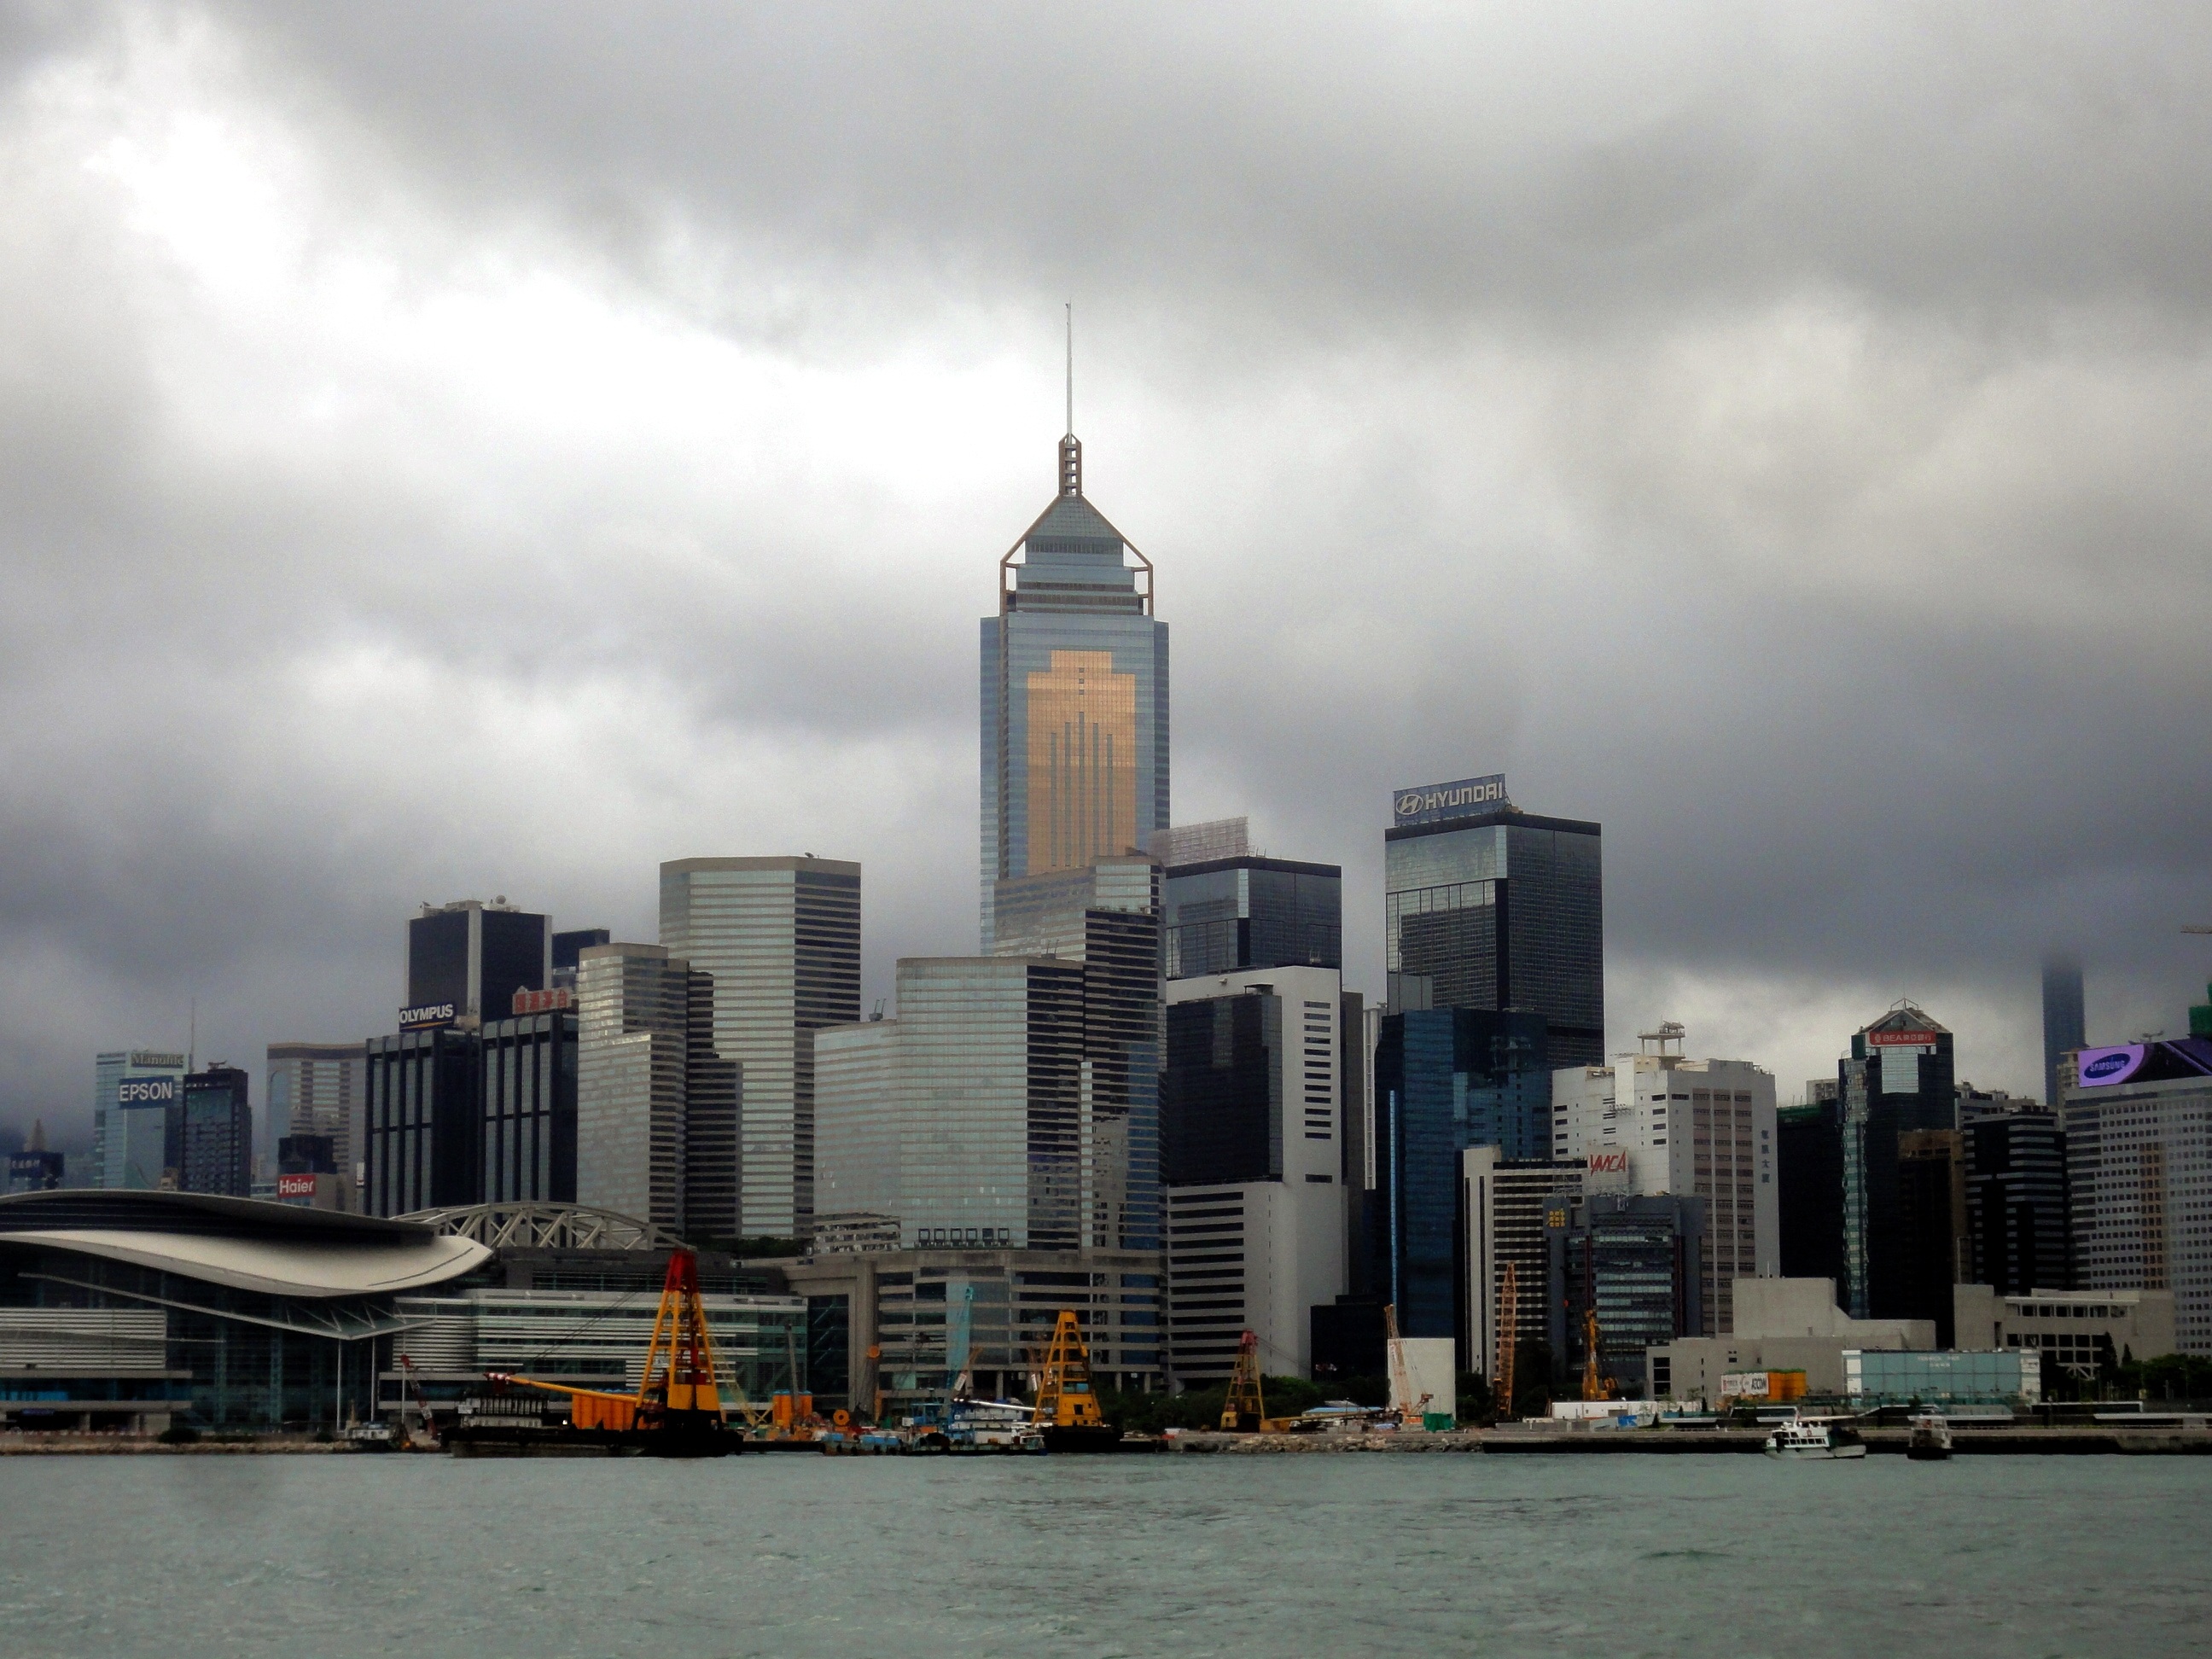
sea, water, horizon, architecture, sky, skyline, view, building, city, home, skyscraper, urban, cityscape, downtown, dusk, evening, reflection, vehicle, tower, asia, landmark, port, tower block, city view, hong kong, clouds, skyscrapers, townhouses, homes, metropolis, big city, facades, dark sky, bad weather, urban area, human settlement, metropolitan area